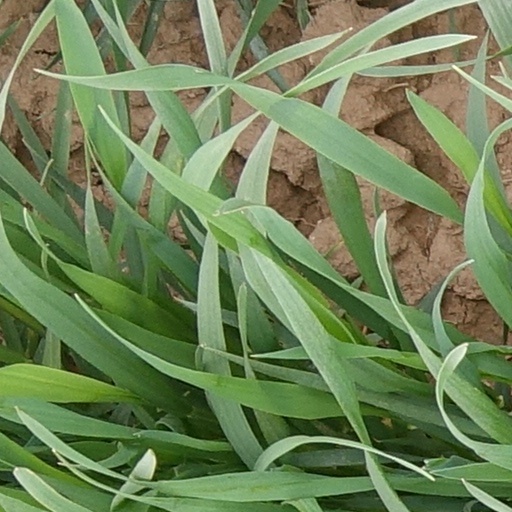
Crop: wheat